Toke Station

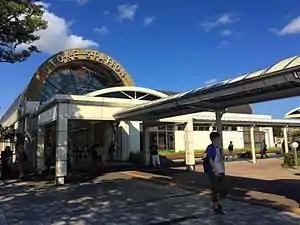
Toke Station, September 2016

is a passenger railway station located in Midori-ku, Chiba, Japan operated by the East Japan Railway Company (JR East).